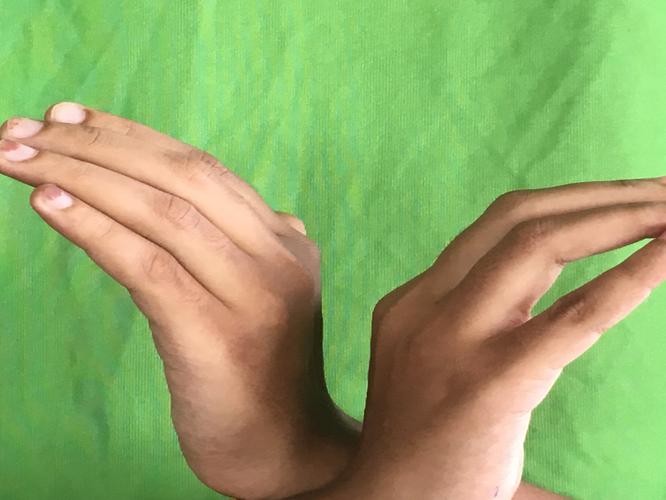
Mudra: Nagabandha
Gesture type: double_hand